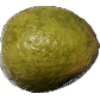
Label: guava